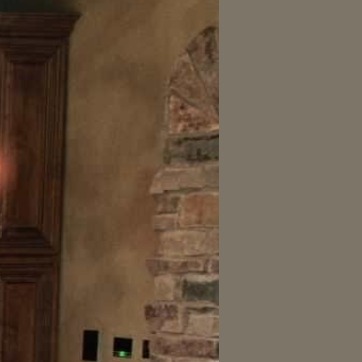
Material: brick